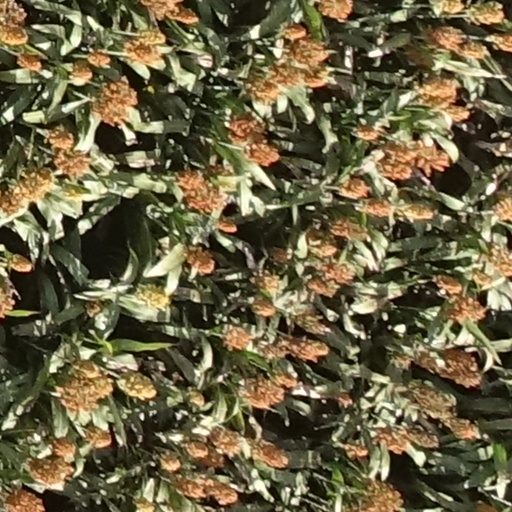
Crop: sorghum